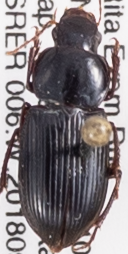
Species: Discoderus robustus
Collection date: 2018-09-12
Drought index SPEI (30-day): -0.39
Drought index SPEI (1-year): -1.69
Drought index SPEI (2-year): -1.45